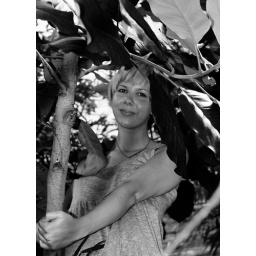
Women in black and white series